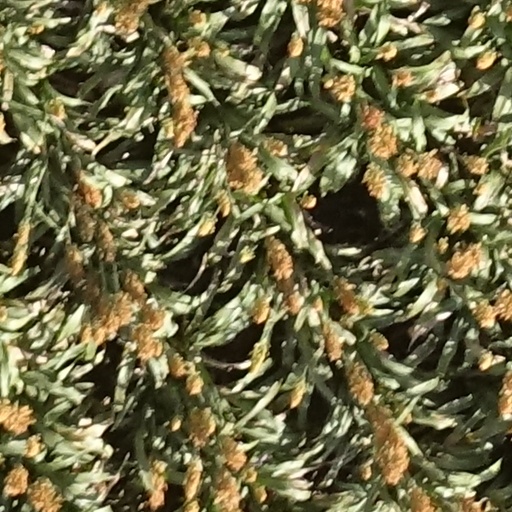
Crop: sorghum